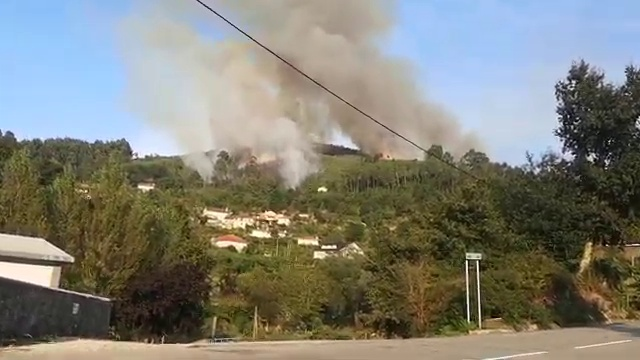
Fire: no
Smoke: yes